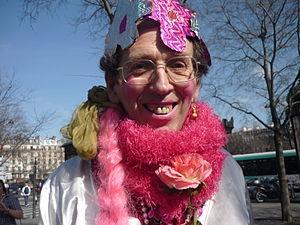
Les hommes en femmes à la Mi-Carême 2009 à Paris. 1ère réédition après environ 70 ans.
La Mi-Carême à Paris, longtemps appelée également Fête des Blanchisseuses, est de facto au moins depuis le XVIIIᵉ siècle la fête des femmes de Paris dans le cadre du très féminin Carnaval de Paris.